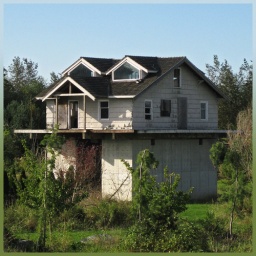
Every time I see this house, I am perplexed. The front door is about 5.5m above the ground (or 18ft).